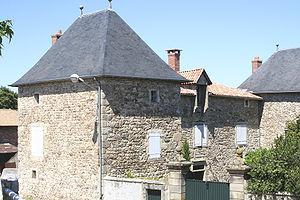
Le Château de Saint-Sylvestre
La liste des châteaux de l'Ardèche recense de manière non exhaustive les mottes castrales ou châteaux de terre, les châteaux, château fort ou château de plaisance, les châteaux viticoles, les maisons fortes, les manoirs, situés dans le département français de l'Ardèche. Il est fait état des inscriptions et classements au titre des monuments historiques.
Saint-Sylvestre est une commune française située dans le département de l'Ardèche, en région Auvergne-Rhône-Alpes.